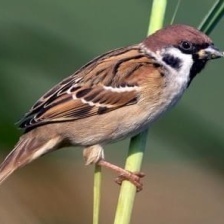
Species: HOUSE SPARROW
Scientific name: PASSER DOMESTICUS